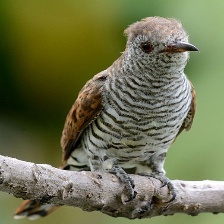
Species: VIOLET CUCKOO
Scientific name:  CHRYSOCOCCYX XANTHORHYNCHUS